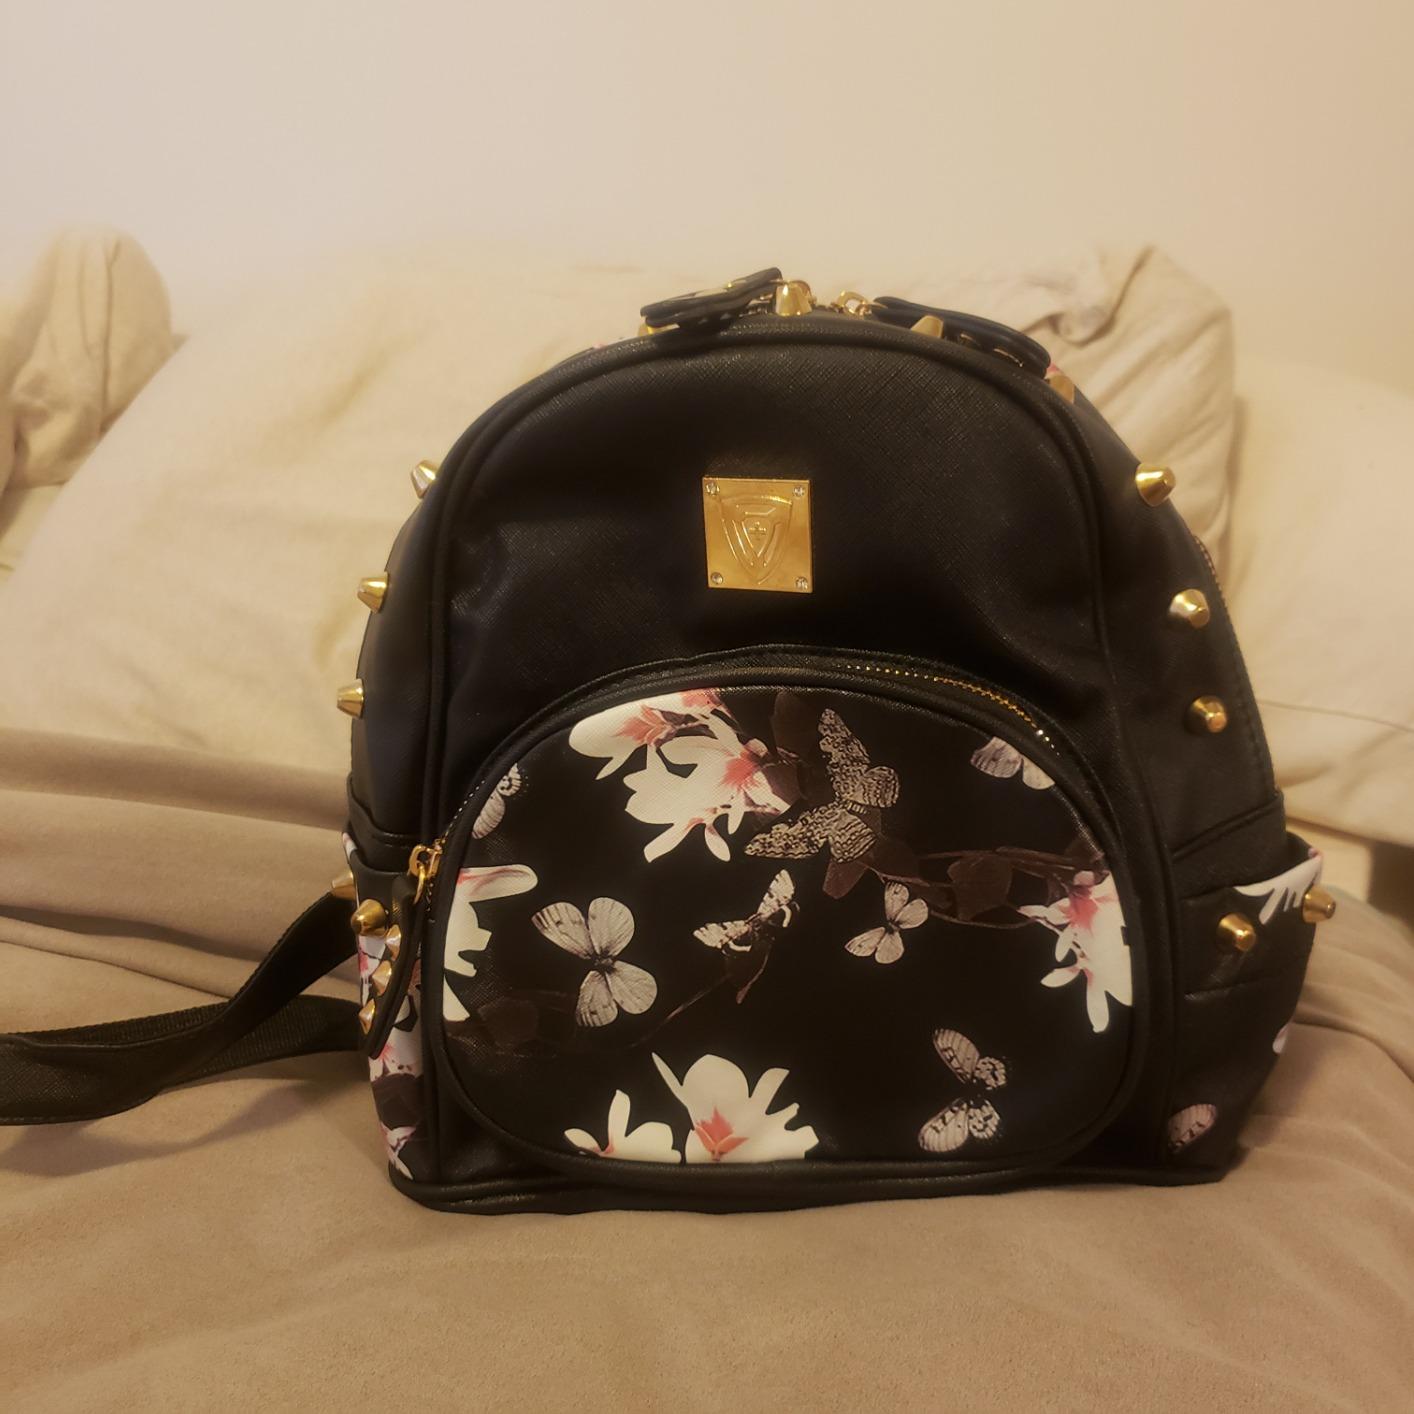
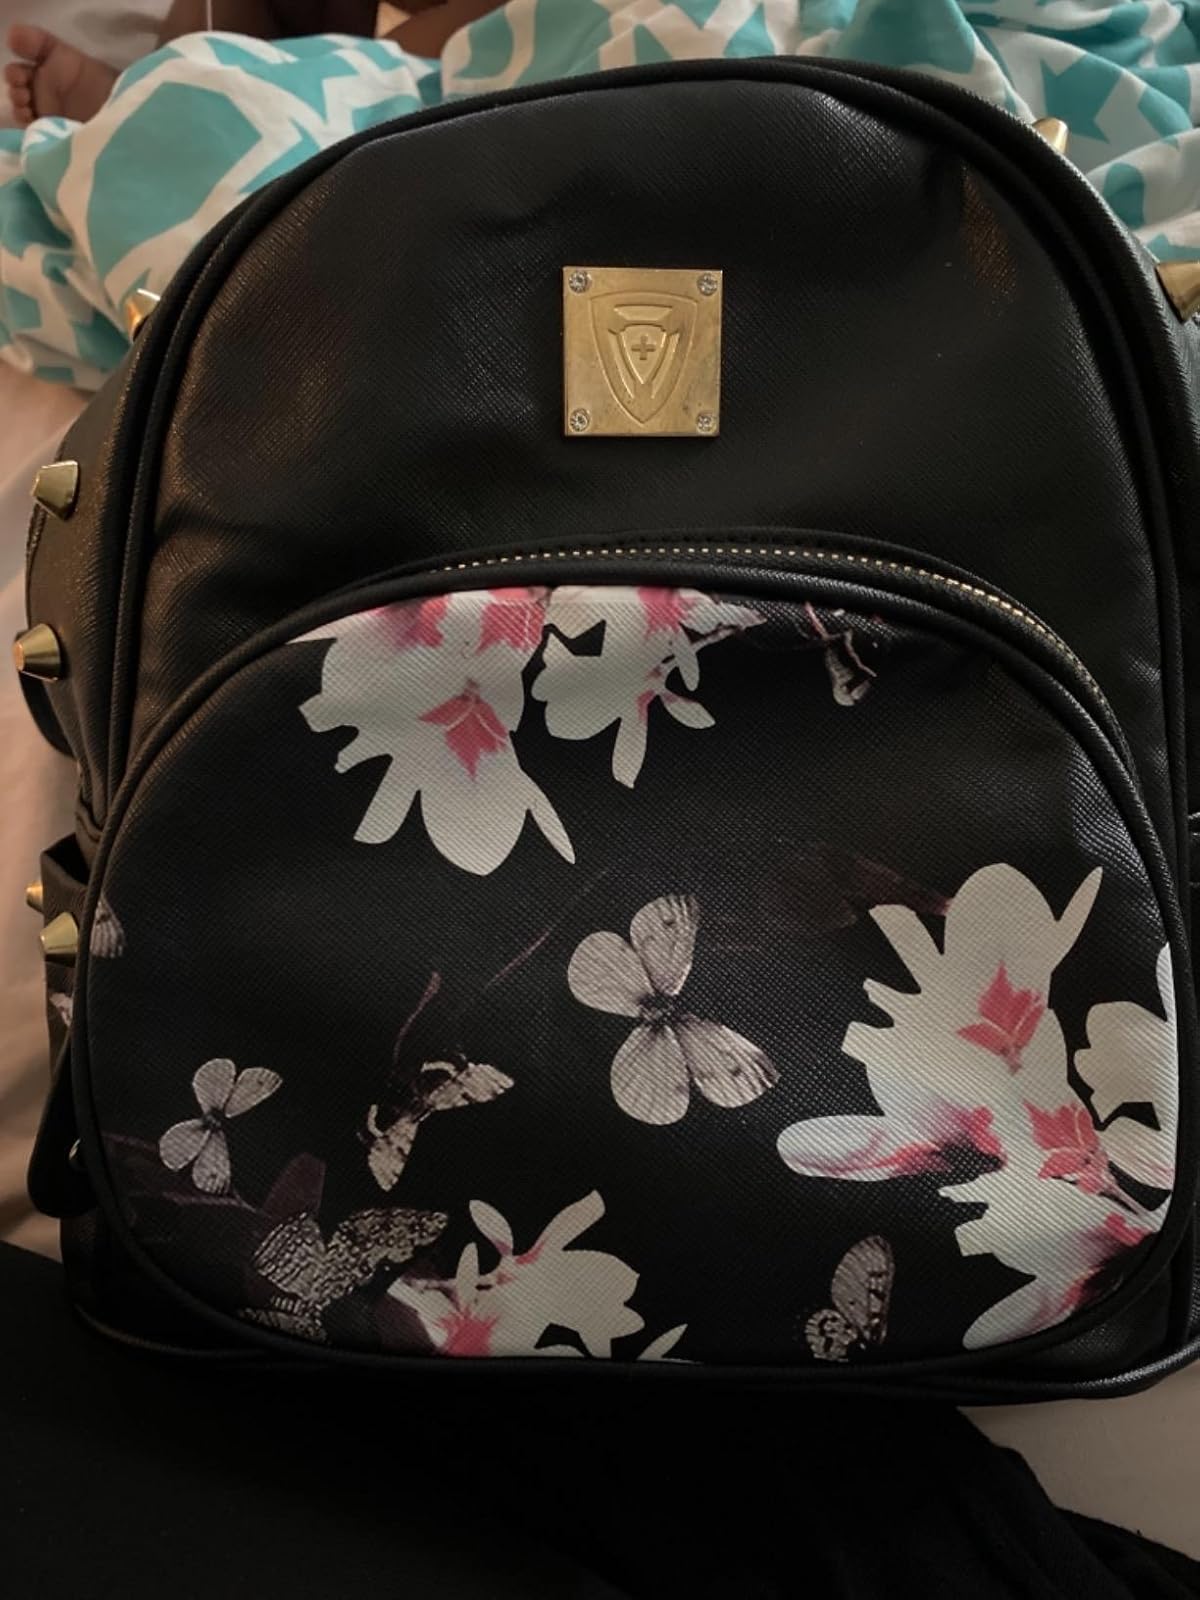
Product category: accessories_handbag
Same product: yes